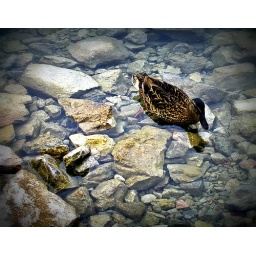
This pic is taken on a lake just before going up the mountain in Garmish Germany